Bob Marshall Wilderness

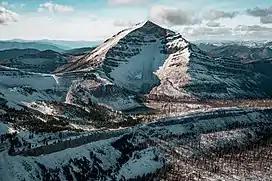
Pentagon Mountain in the Bob Marshall Wilderness

The wilderness, along with the adjoining Scapegoat and Great Bear wildernesses, make up the Bob Marshall Wilderness Complex, with components administered by the Lolo, Flathead, Helena, and Lewis and Clark National Forests, respectively. All three wildernesses total .